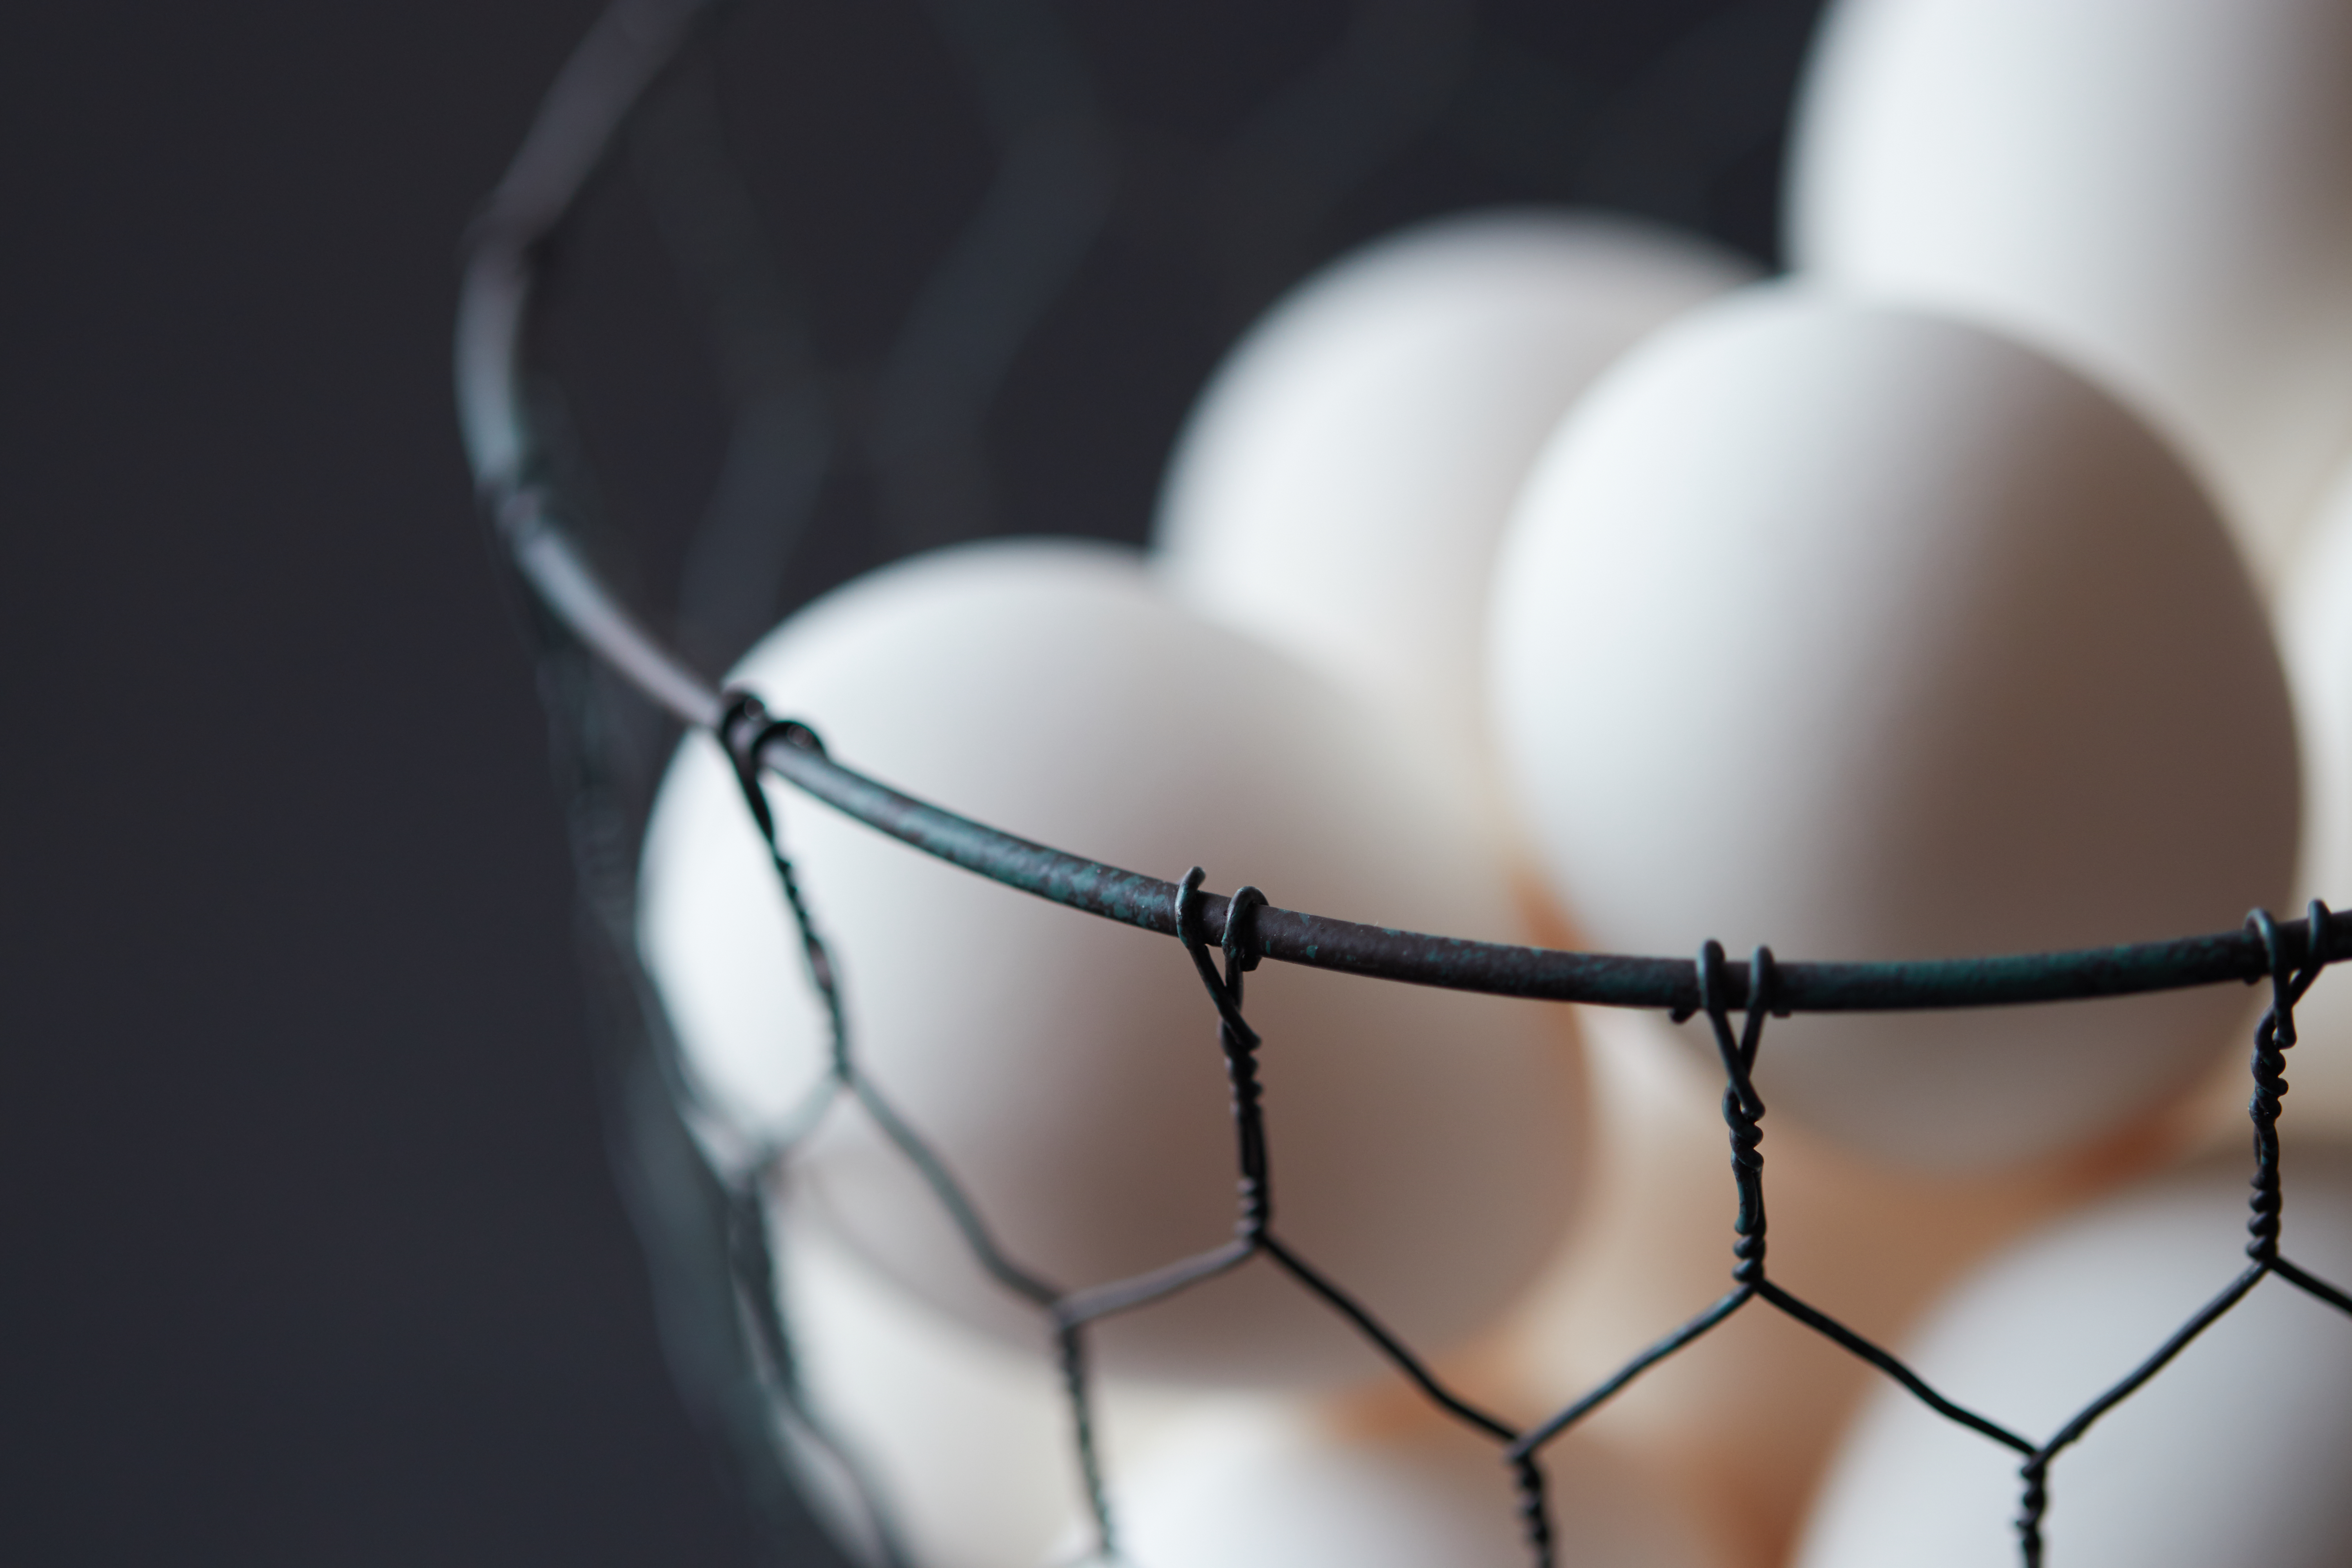
food, event, fashion accessory, egg, fence, darkness, mesh, ball, macro photography, still life photography, monochrome photography, monochrome